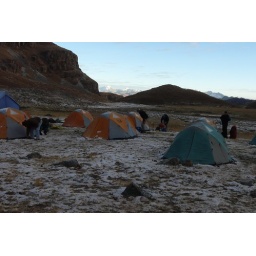
Snow overnight, but a clear sky in the morning.